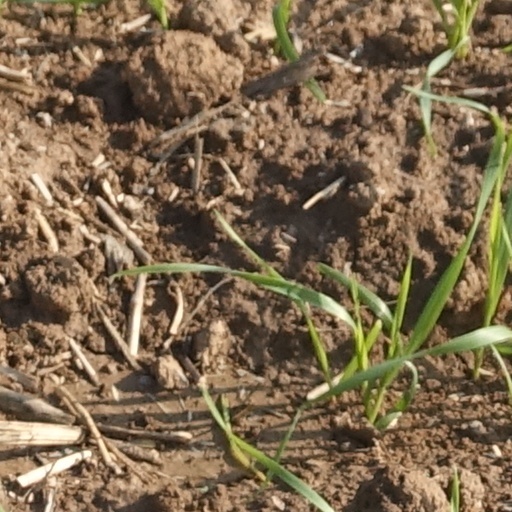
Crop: wheat